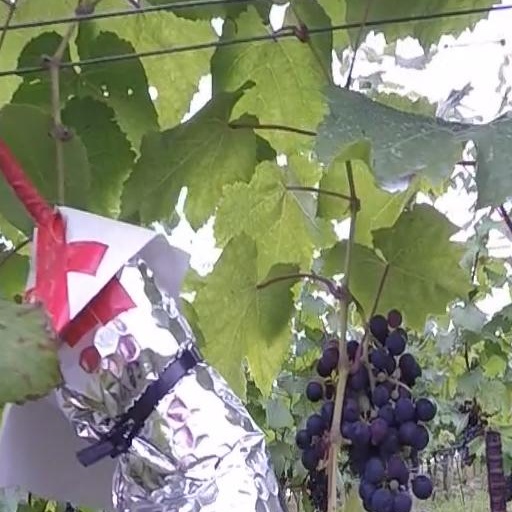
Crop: grape